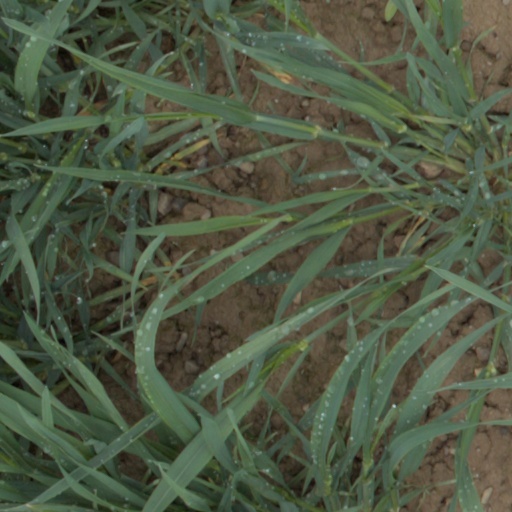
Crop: wheat